Port Richmond, Staten Island

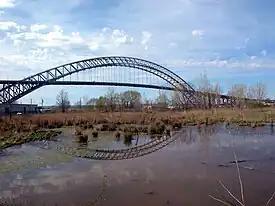
Bayonne Bridge and a pond in Port Richmond

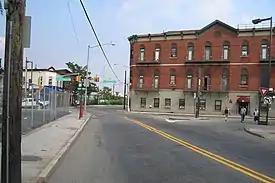
Port Richmond Square, the corner of Richmond Terrace and Richmond Avenue

Port Richmond's location on the Kull Van Kill made it a prime ferry launch from Staten Island to New Jersey. It was a transfer port for freight and passengers traveling by boat between New York City and New Brunswick, New Jersey. This point is the part of Staten Island closest to Port Elizabeth, New Jersey and was once called Mersereau's Point, after Mersereau's Ferry. This point was also known as Lambert's, Collyer's, and Bowman's Point. It was called Lambert's Point during the Revolutionary War and later Collyer's Point. Other ferries that operated from that point were: Dacosta's, Indian, Decker's, Ryers', and Hilleker's. Ryers' and Hilleker's ferries were in competition with one another until David Mersereau bought out both companies in the late 19th century. Ferries ran continually until shortly after the Bayonne Bridge was built in 1931. The area also became the site of an important stop on a coach route between the city and Philadelphia. Port Richmond Avenue has been known over the years as Church Road, Port Richmond Plank Road, Stone Road, and Richmond Avenue. The road is a continuation of an old highway called the Morningstar Road.